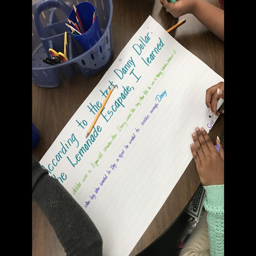
students citing information from the text